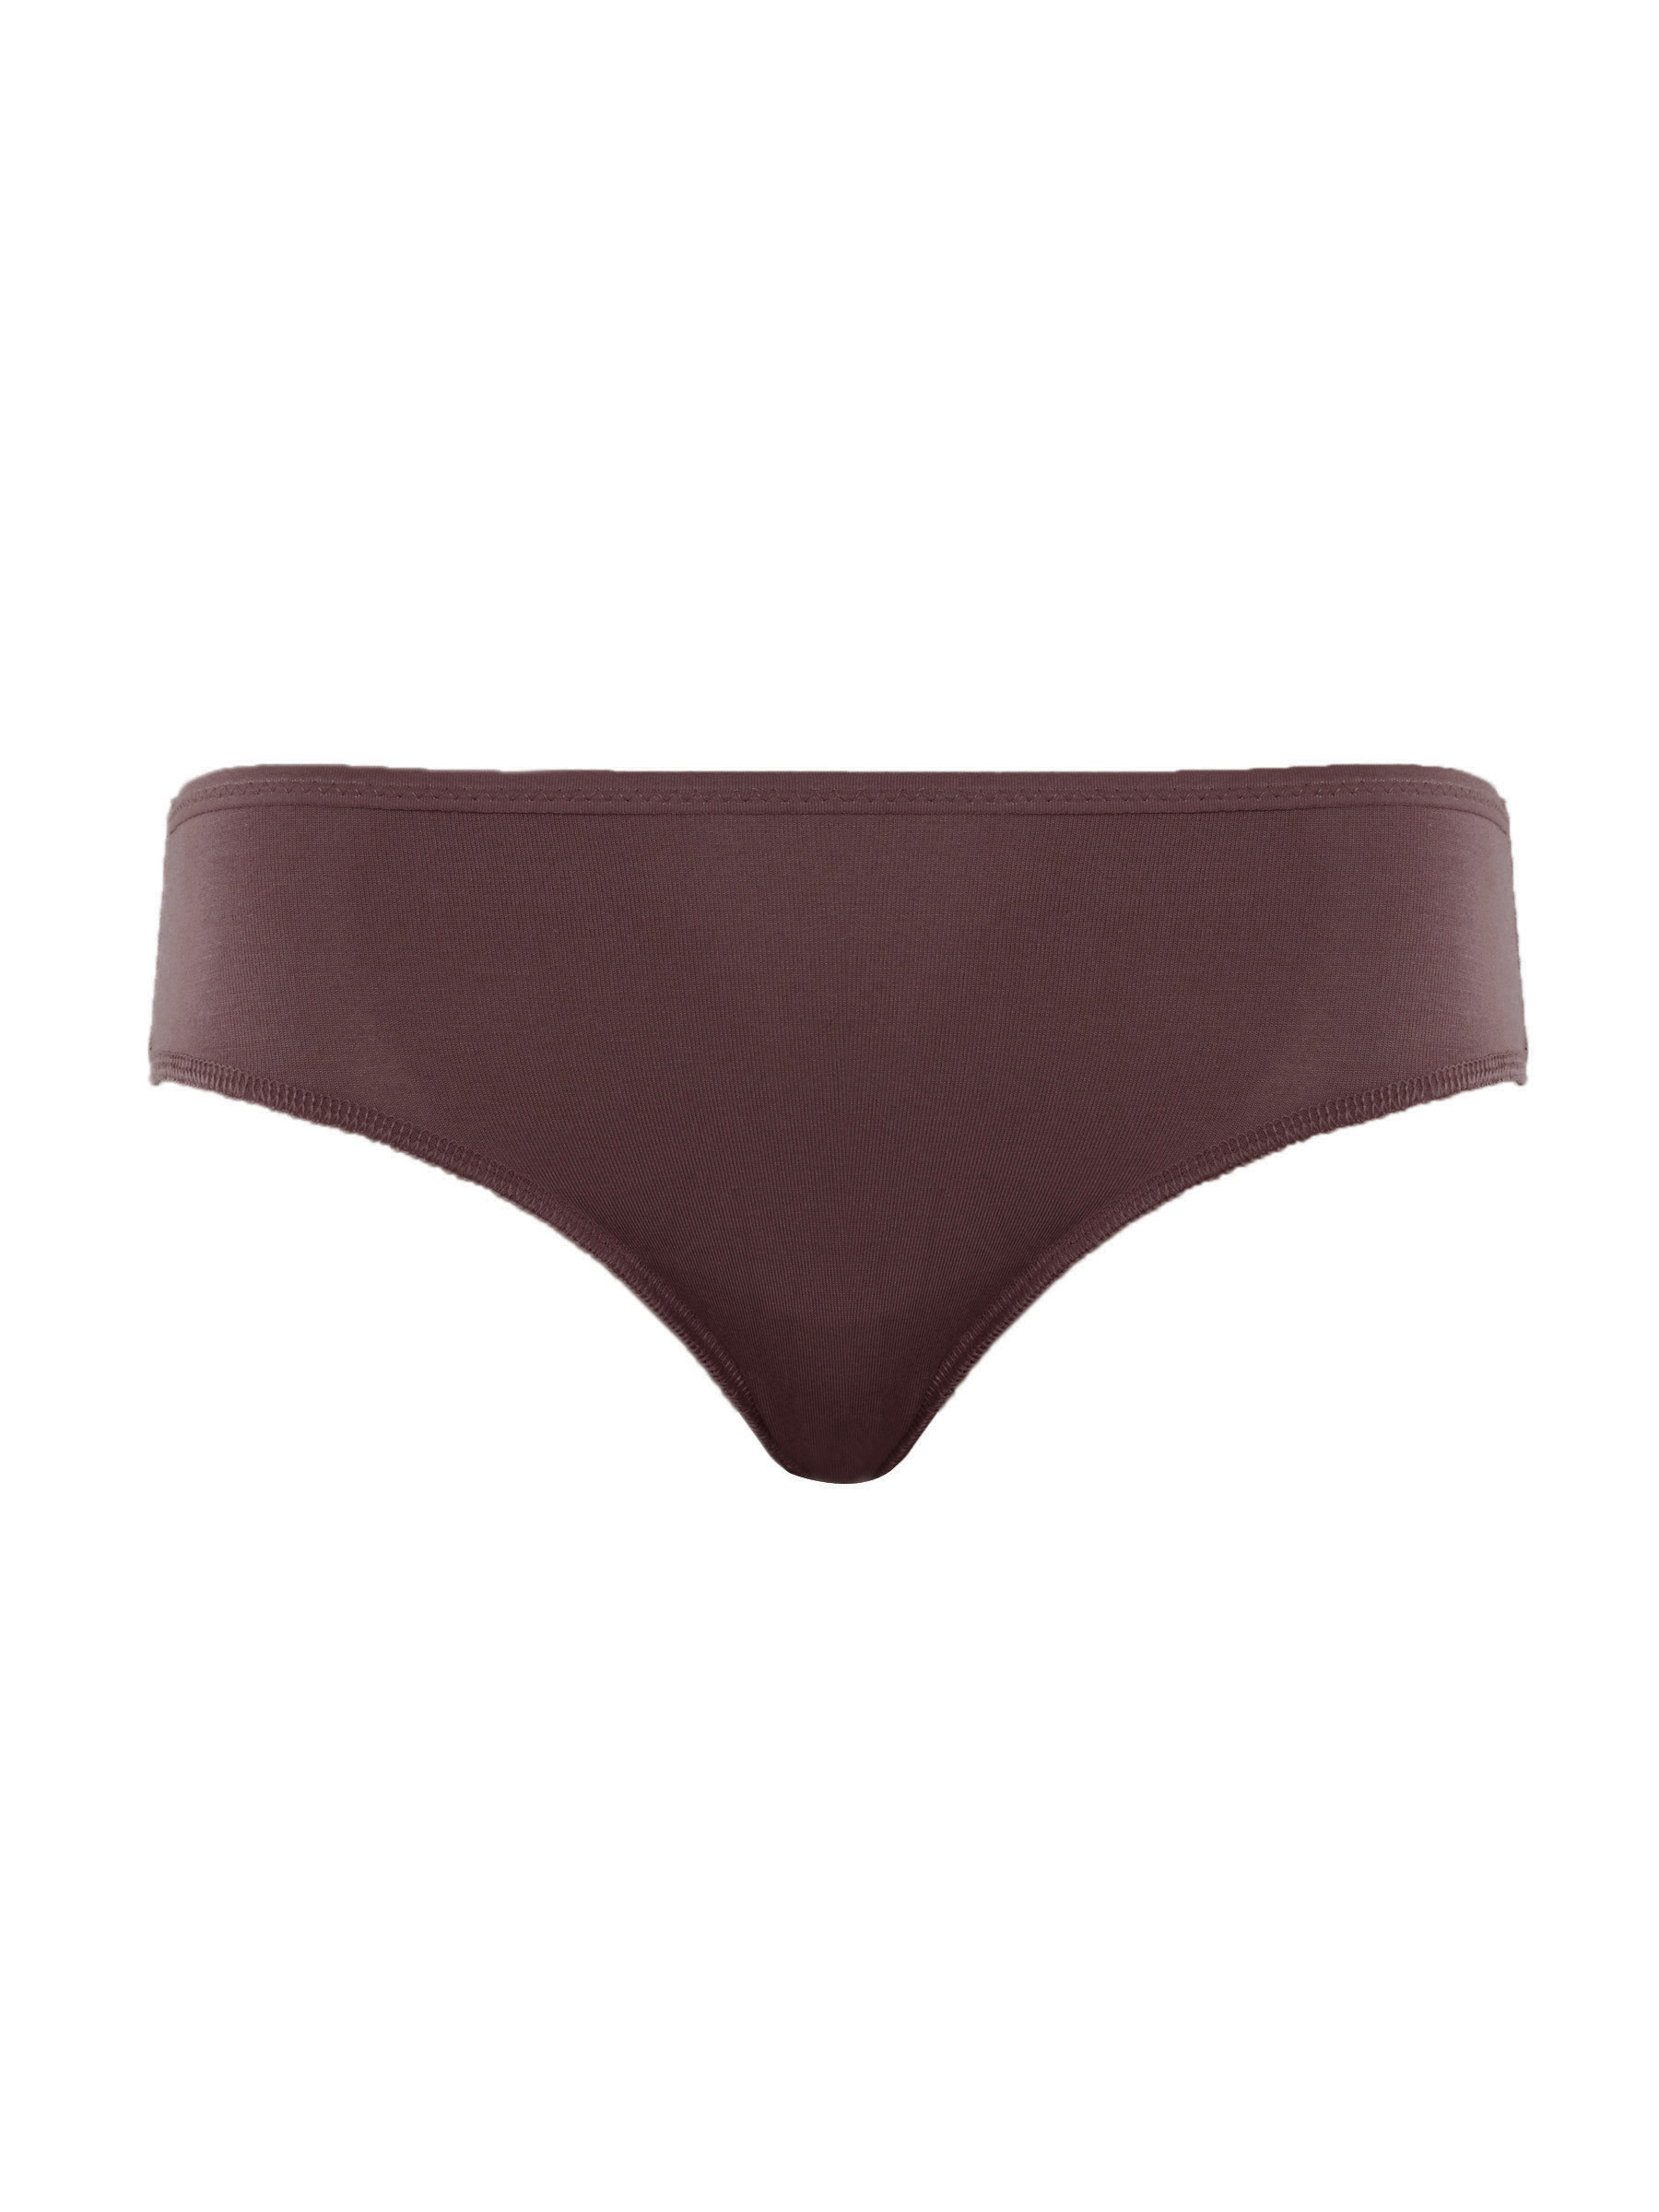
Enamor Women Brown Low-Rise Bikini Brief
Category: Apparel / Innerwear / Briefs
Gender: Women
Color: Brown
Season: Summer 2012
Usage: Casual